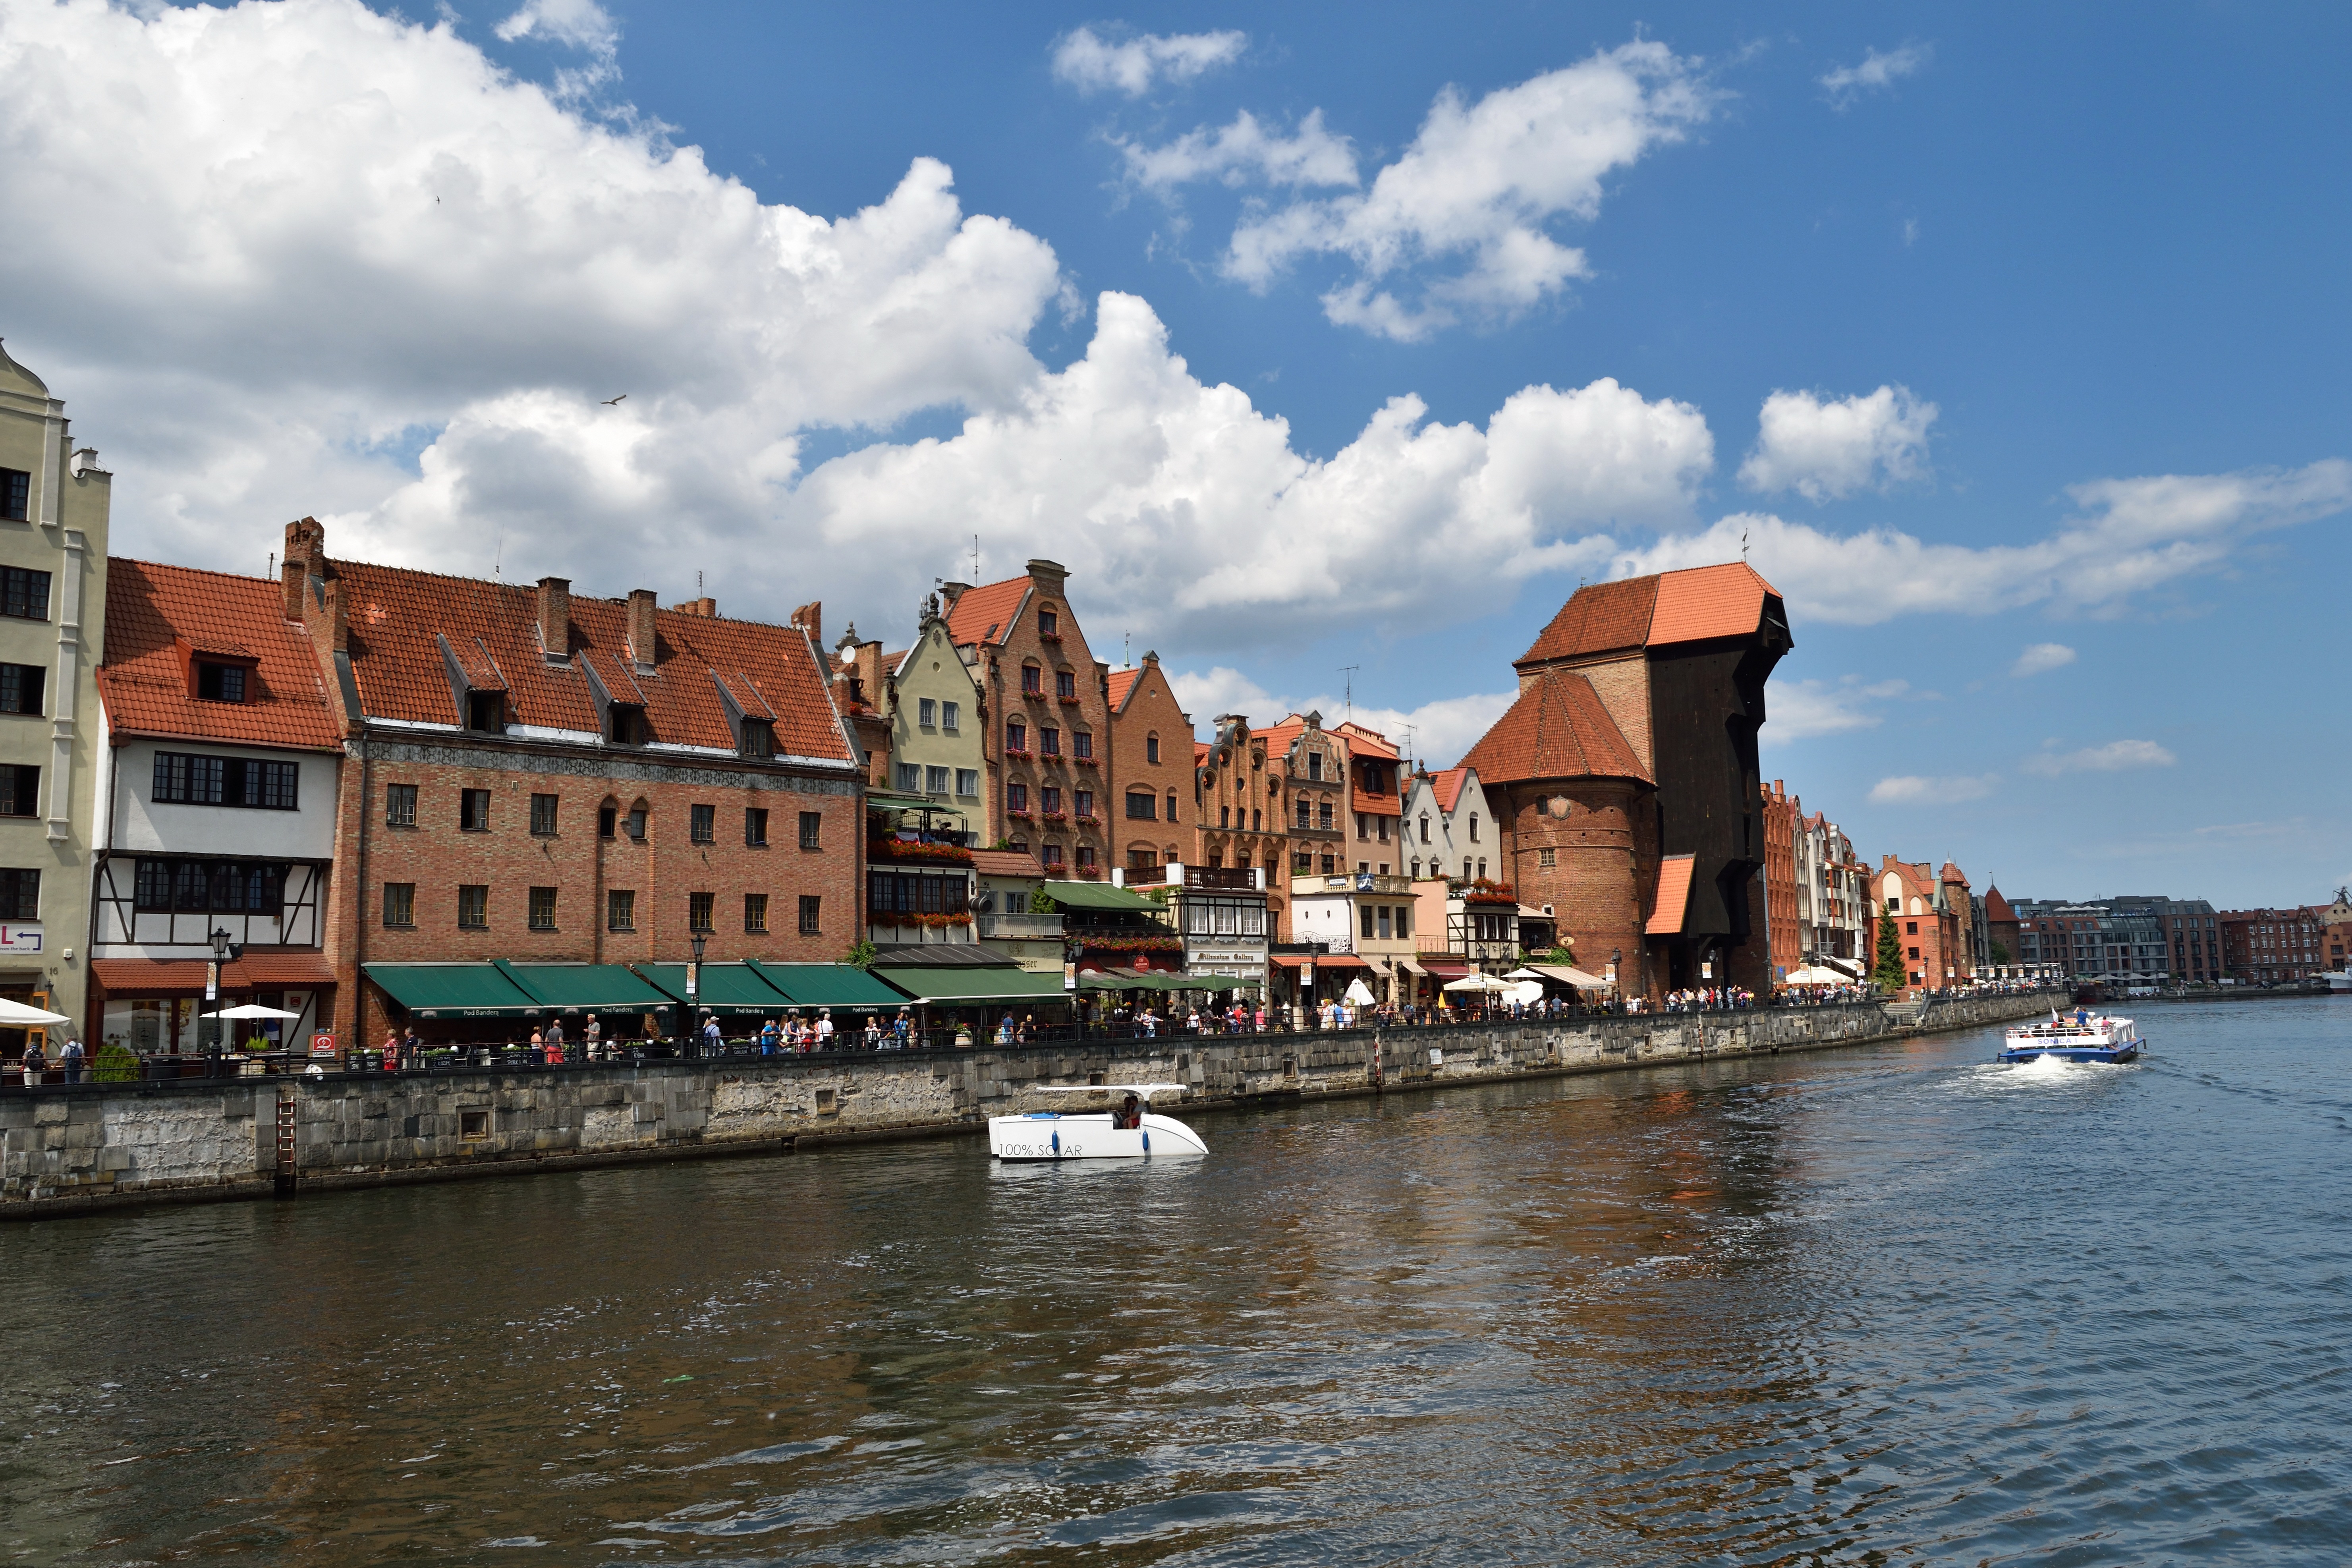
sea, skyline, town, city, river, canal, cityscape, downtown, vacation, reflection, vehicle, harbor, tourism, waterway, body of water, crane, gdansk, long seashore, motlawa